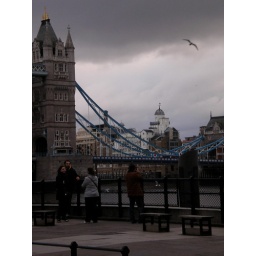
The tower bridge in London